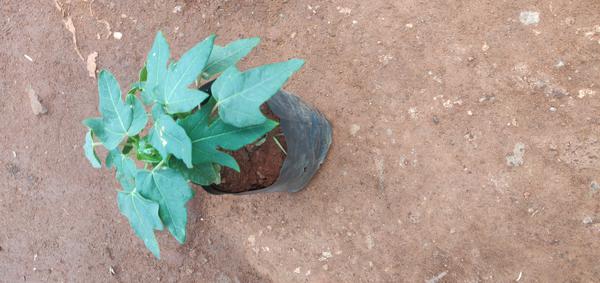
Plant: Pappaya